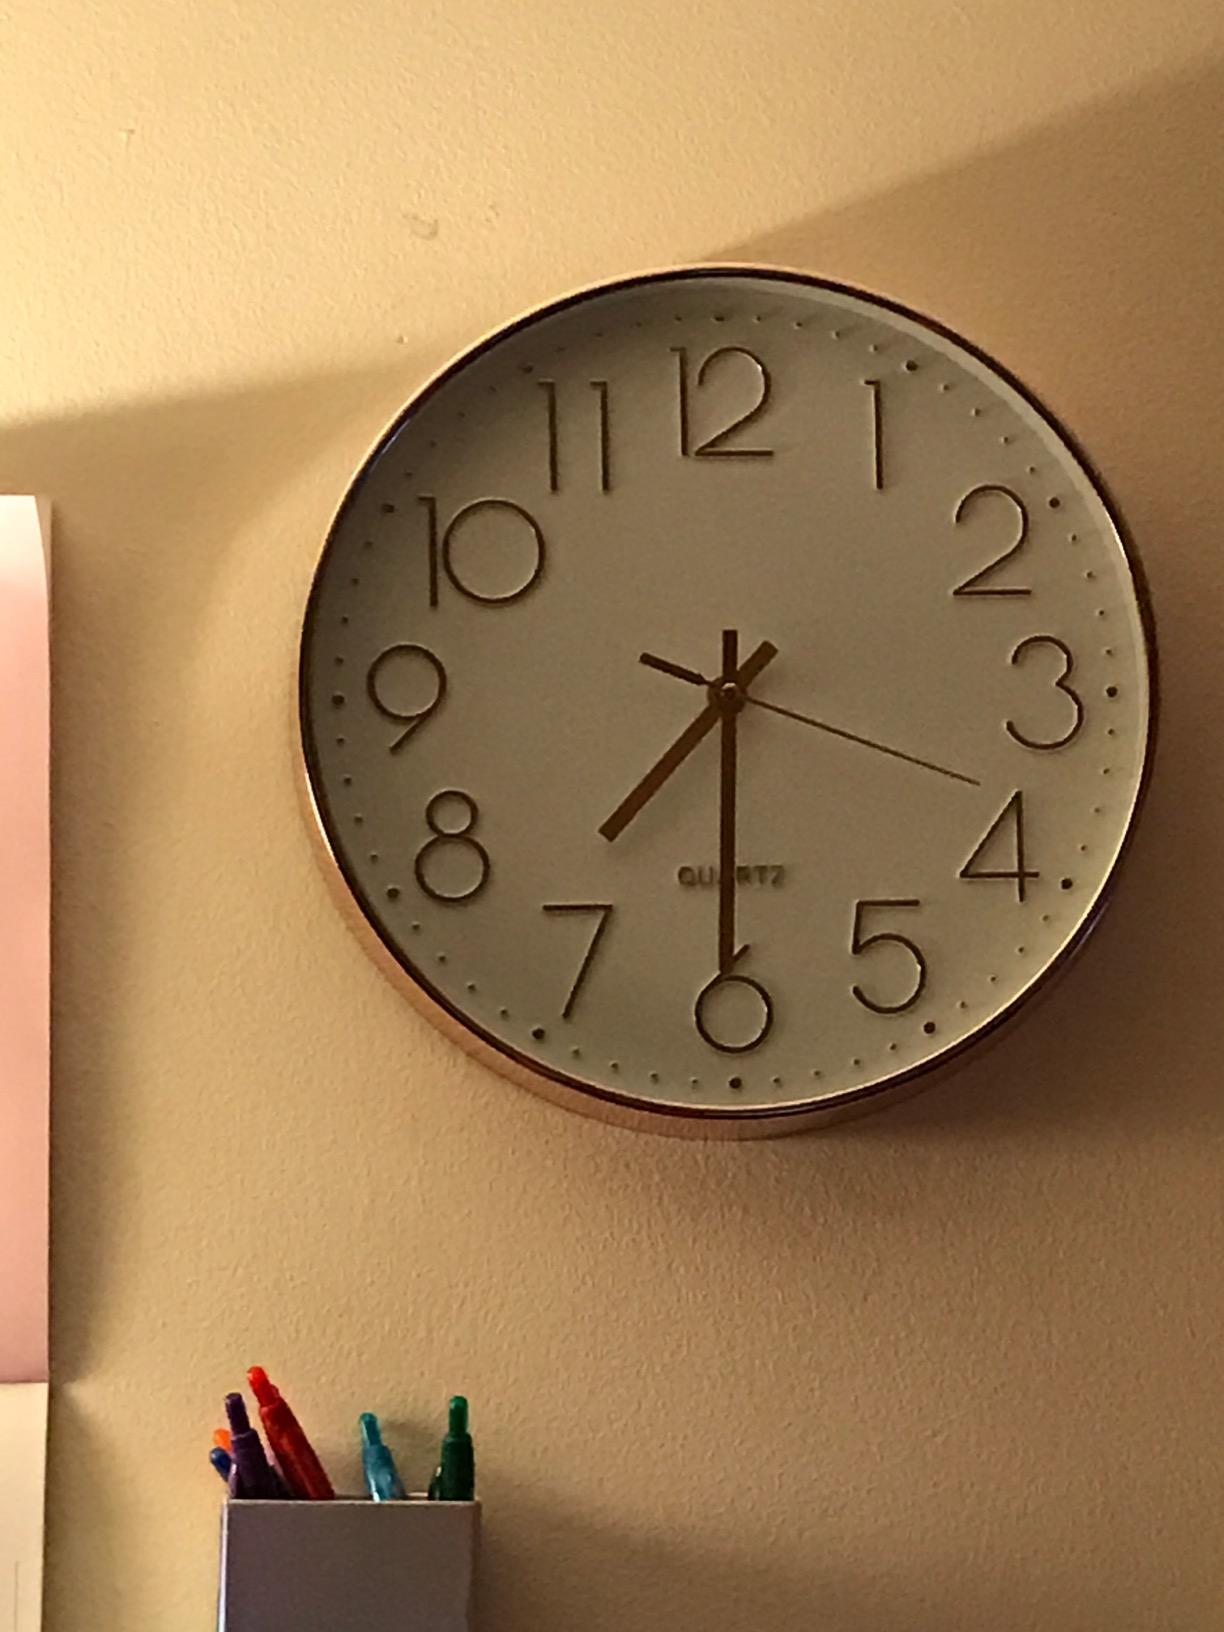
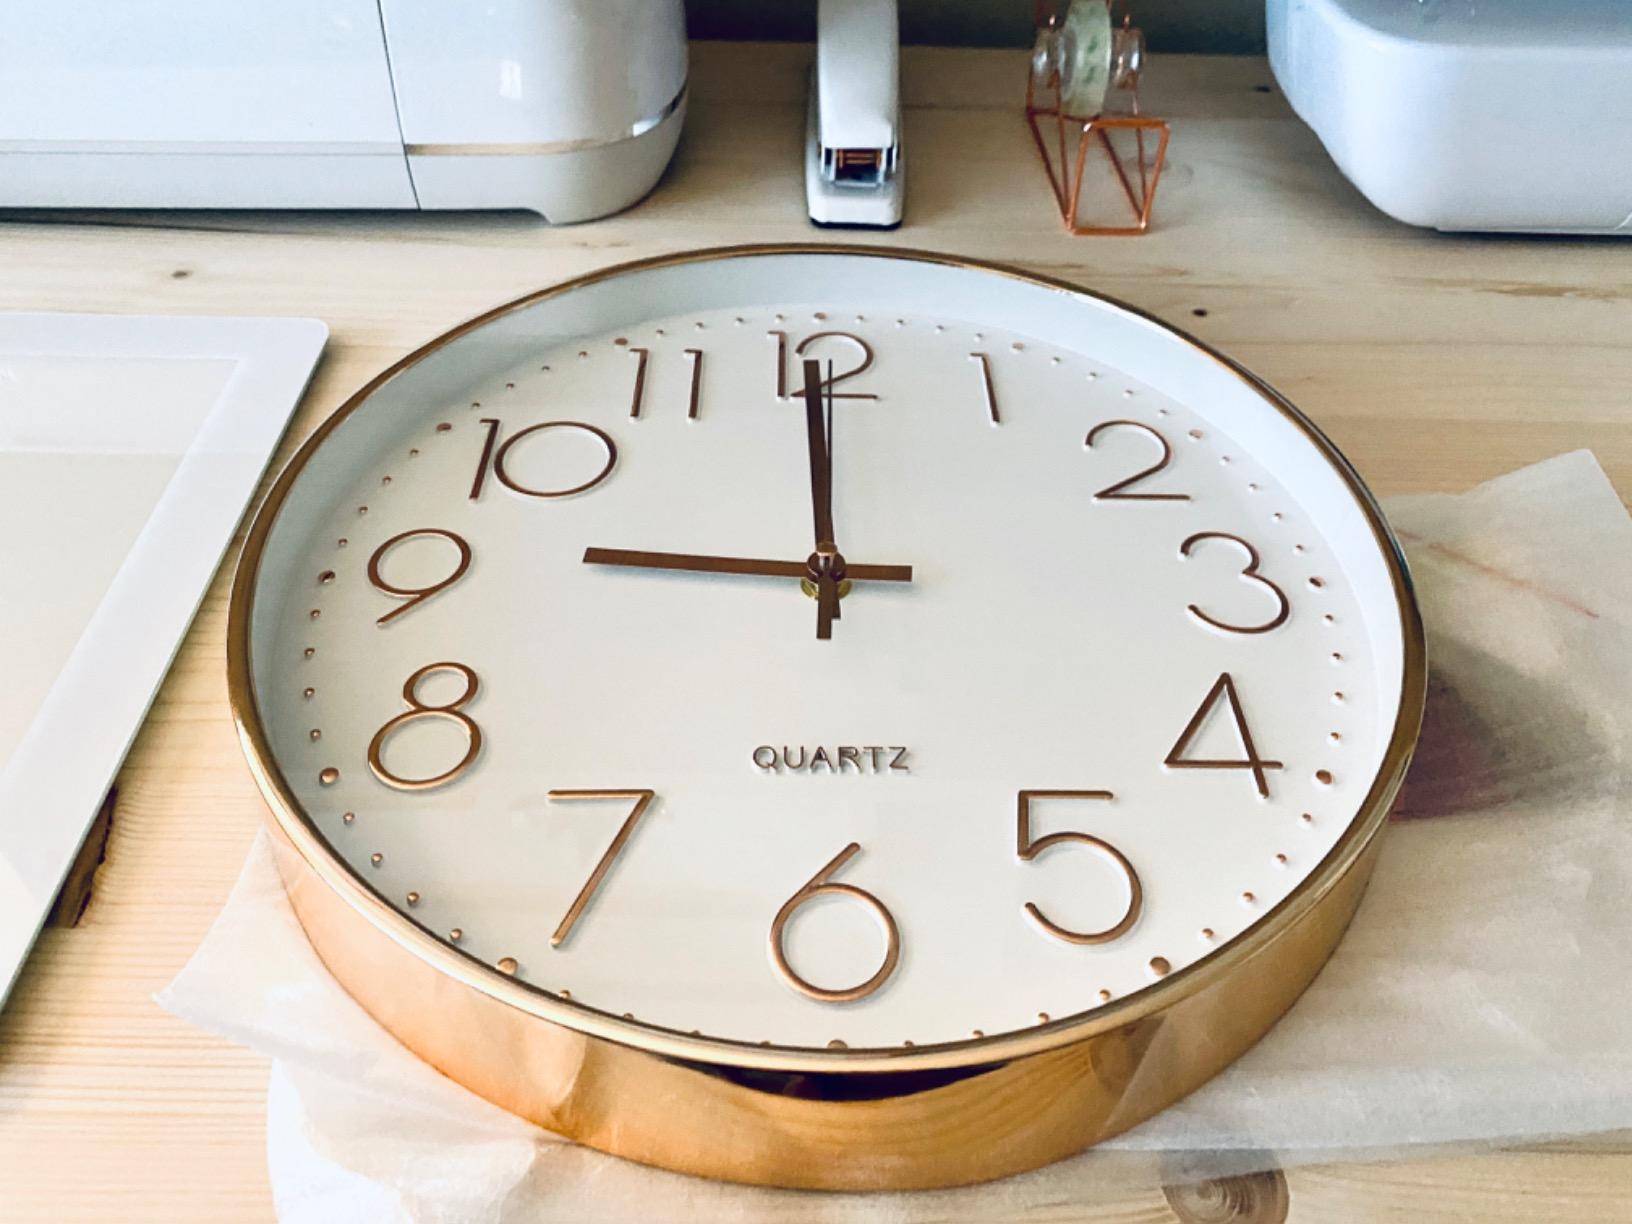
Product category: clock
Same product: yes